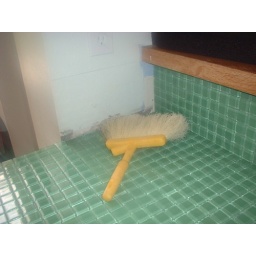
that it looks like the glass they use to make Coke bottles in Mexico.